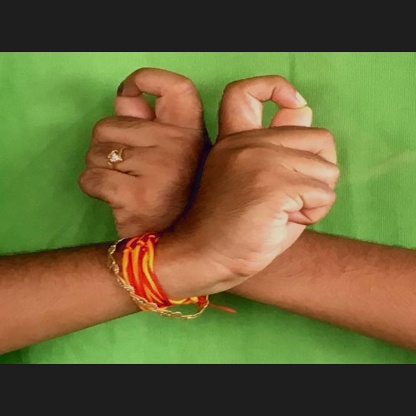
Mudra: Berunda